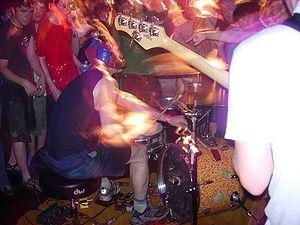
Lightning Bolt est un groupe de noise rock expérimental américain fondé en 1994 et basé à Providence. Composé actuellement de Brian Gibson à la basse et Brian Chippendale à la batterie, Lighting Bolt délivre une musique viscérale, aux sonorités bruitistes et au rythme agressif.